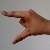
The image shows a hand gesture representing the letter 'Z' in Indian Sign Language.